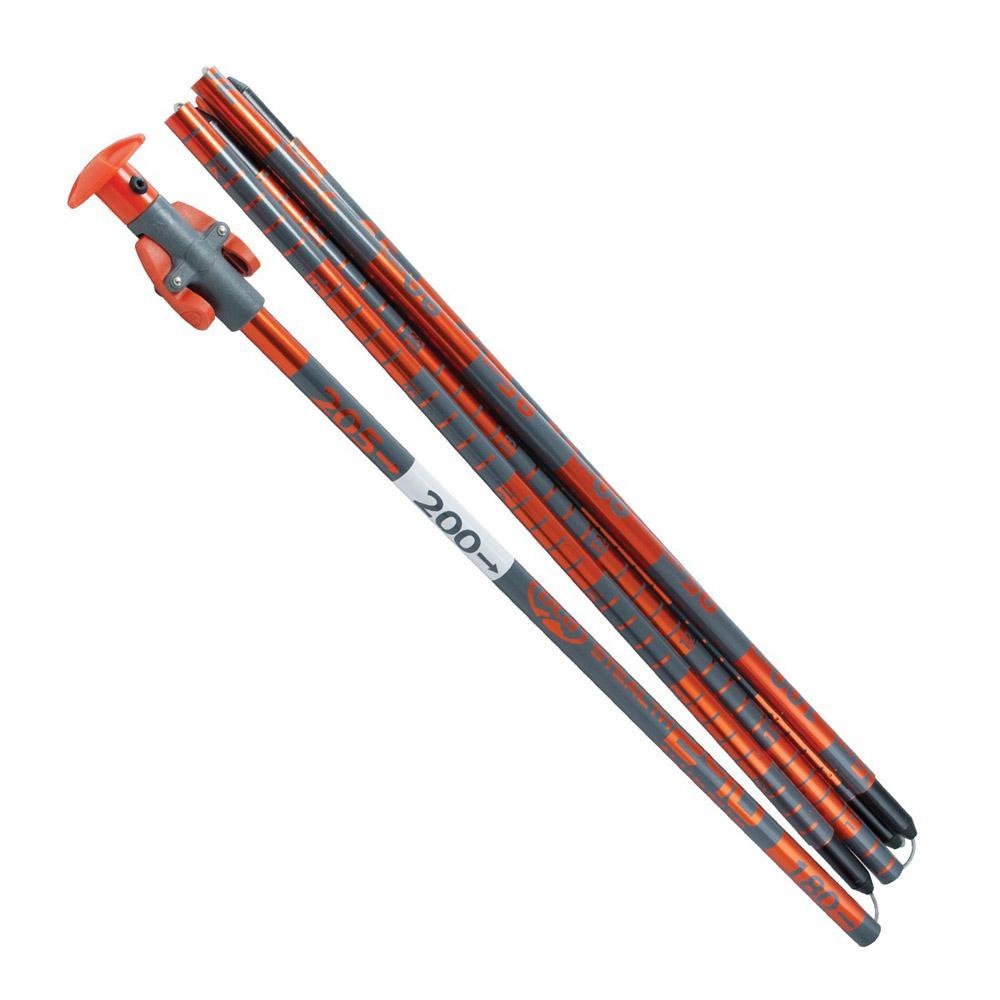
BCA Stealth Probe
STEALTH 240 PROBE The Stealth 240 avalanche probe features the easiest and fastest assembly on the market, with no loose cable to cause hangups. The top segment stealthfully nests inside the next probe section, reducing the number of segments and size of the probe bundle when disassembled in your pack. Equipped with laser-etched depth markings for measuring snowpack and/or victim depth to determine the dimensions of the excavation area before shoveling. The Quick-Lock hardware allows for the best packability and deployment speed on the market. Stealth probes are built to last and save valuable seconds during an avalanche rescue when time matters.
Brand: Gravity Thredbo
Category: Sporting Goods > Outdoor Recreation > Winter Sports & Activities > Avalanche Safety > Avalanche Probes